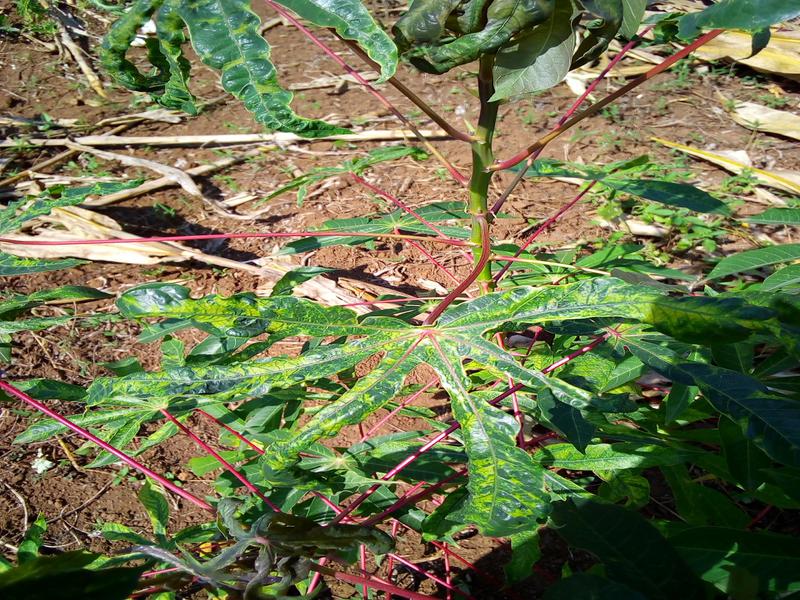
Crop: cassava
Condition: mosaic_disease